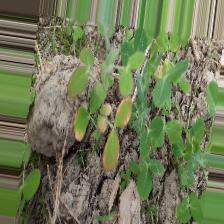
Label: Ascochyta blight